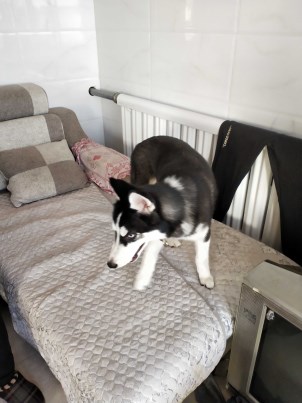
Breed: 1160-n000003-Siberian_husky